Alec Baldwin

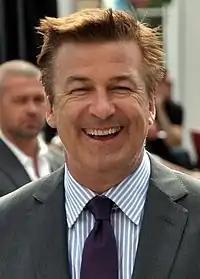
Baldwin in 2012

In 2006, Baldwin made theater news in Roundabout Theatre Company's Off-Broadway revival of Joe Orton's "Entertaining Mr. Sloane". In 2010, Baldwin starred opposite Sam Underwood in a critically acclaimed revival of Peter Shaffer's "Equus", directed by Tony Walton at Guild Hall in East Hampton, New York. In 2007, the Yari Film Group announced that it would give the film, now titled "Shortcut to Happiness", a theatrical release in the spring, and cable film network Starz! announced that it had acquired pay TV rights for the film. "Shortcut to Happiness" was finally released in 2008. Baldwin displeased with the way the film had been cut in post-production, demanded that his directorial credit be changed to the pseudonym "Harry Kirkpatrick".